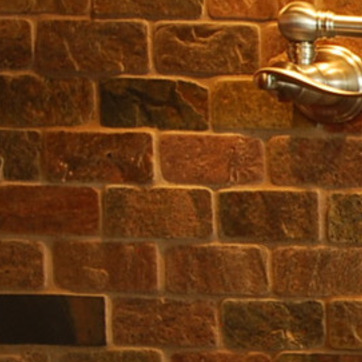
Material: brick